Bissone

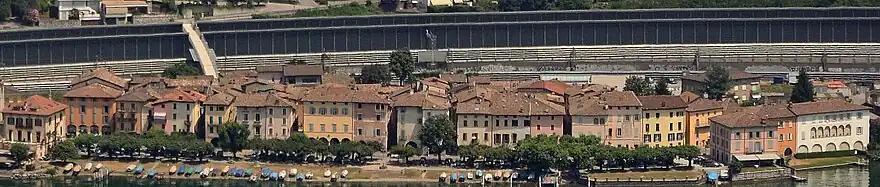
Bissone

Bissone is located at the eastern end of the Melide causeway, which carries the Gotthard railway, the A2 motorway and a local road across Lake Lugano, providing the only domestic land connection between the southern section of Ticino and the rest of Switzerland. To the north, a local road connects to the Italian enclave of Campione d'Italia, whilst to the south the motorway and railway pass through tunnels (the San Nicolao Tunnel and the Maroggia Tunnel respectively) and the local road passes along the lake side.